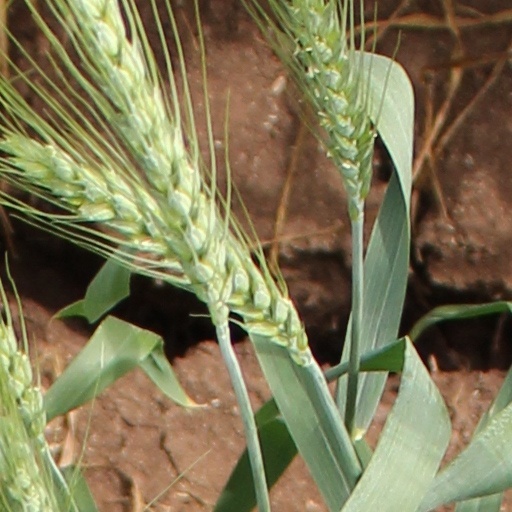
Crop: wheat